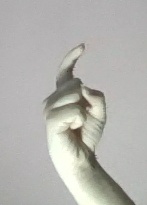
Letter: ra